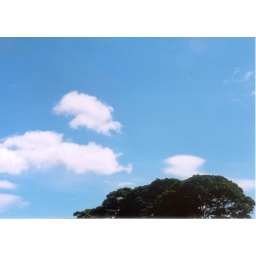
clouds flying by in Aberdeenshire